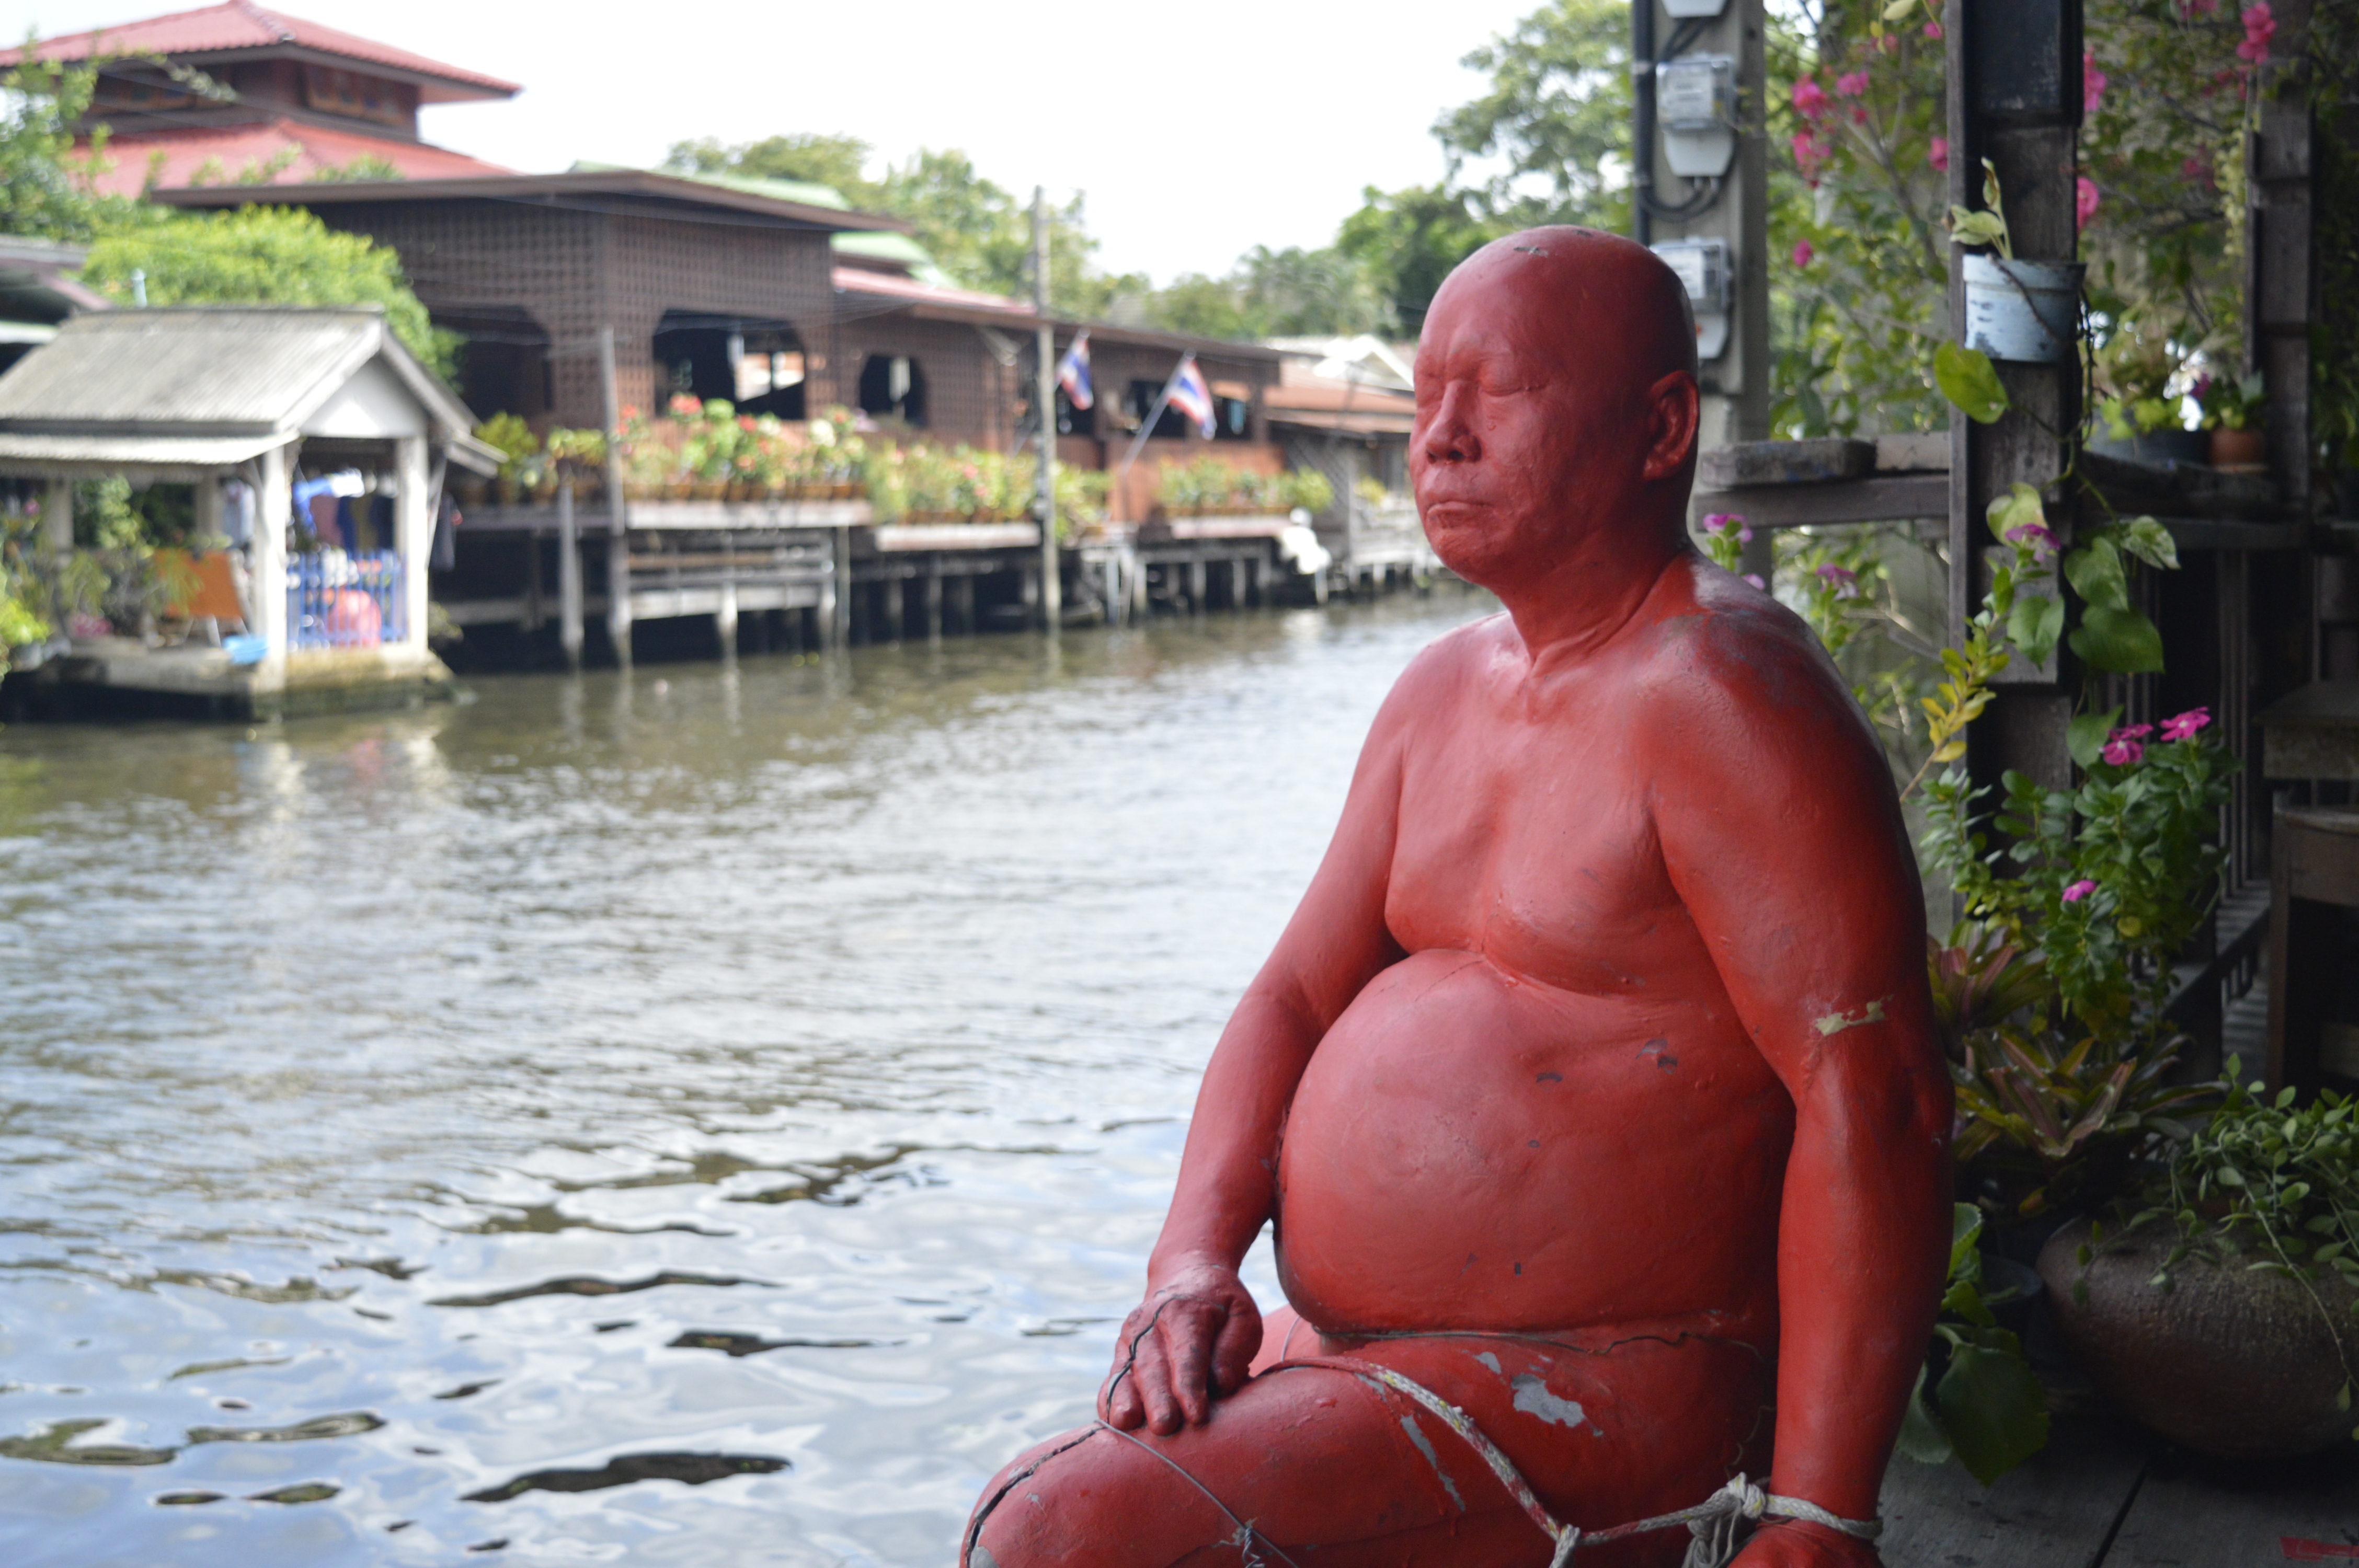
art, waterway, water, vacation, barechestedness, leisure, temple, muscle, river, recreation, tourism